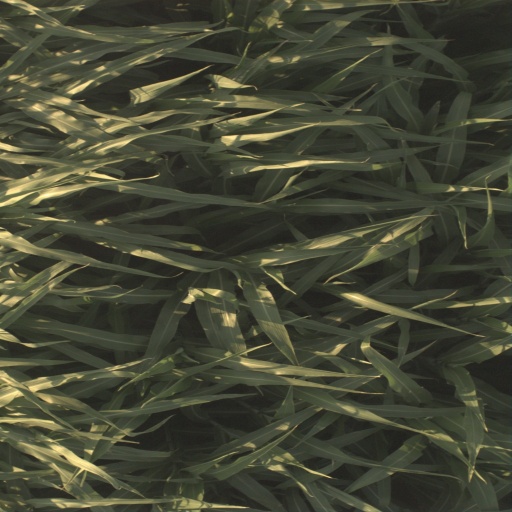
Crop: sorghum